Great Fire of Edinburgh

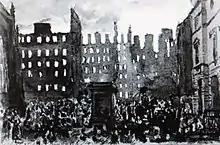
Great Fire of Edinburgh by D O Hill

The city of Edinburgh had formed a permanent fire brigade only two months earlier under its new firemaster James Braidwood. Although this new force arrived quickly with their custom-built fire engines, they had difficulty locating a water supply and did not begin to tackle the blaze until 11pm, by which time six stories of the building were ablaze.